Roman Dobrokhotov

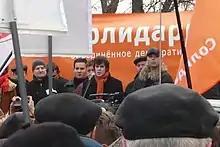
Roman Dobrokhotov at the first demonstration of the Solidarnost movement in 2009

Roman Dobrokhotov studied at in Moscow. His father is the Russian philosopher Alexander Dobrokhotov. From 2000 to 2006, he studied at Moscow State Institute of International Relations (MGIMO) at the Faculty of Political Science. In 2006—2007, in graduate school at the Higher School of Economics in Moscow. The topic of Dobrokhotov's PhD thesis was "Trust in world politics".